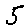
Label: 5